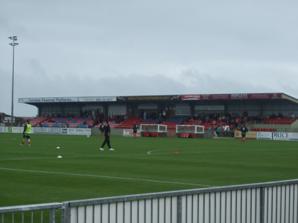
Building: Priory Lane
Country: United Kingdom
Year built: 1988
Stadium in Eastbourne, England Priory Lane Full name Priory Lane Location Priory Lane, Langney , Eastbourne East Sussex , BN23 7QH Owner Langney Sports Club Capacity 4,151 Field size 110 × 75 yards Construction Built 1988 Opened 1988 Tenants Eastbourne Borough F.C. (1983-present) Langney Wanderers F.C. (2017-2021) Peter Fountain Stand River End Stand Scoreboard Plan of Priory Lane Priory Lane is an association football stadium located in Langney , an eastern suburb of Eastbourne , East Sussex , England. It is the home of Eastbourne Borough who play in the National League South . Eastbourne Borough have used this stadium since moving from the playing fields at Princes Park in 1983. History Building commenced in 1983 when the club, which had just joined the Sussex County Football League , leased a playing field and built a garage to store equipment in. The first competitive match played at Priory Lane was against East Preston on 15 September 1984, a match which the Sports won 1–0. At this point in time, the team played on the pitch in front of the modern stadium site. They have played on the current pitch since 1988. Over the years the ground has seen a lot of development. Involving piping a tunnel and installing their own pumping station for drainage. The Peter Fountain stand was first to be built in 1989, named after the man who supplied the labour. This was later extended in the early 1990s as Langney Sports were working their way up in the Sussex County League . There was also a hump where spectators had excellent views of the pitch before the Mick Green stand was built in 1995 ready for the 1995–96 season and is in memory of the club captain who was killed in a building accident in 1994. The Mick Green stand holds the players dressing rooms and a tea bar on the ground level and hospitality suites upstairs. Construction of the Main stand began in the 1999–00 season and following funding from the Football Foundation in March 2001 and promotion to the National Conference in 2008 was expanded to its current capacity. Part of the stadium complex includes the Langney Sports Club, which is open to non-members on selected match days, an indoor bowls centre, archery and tennis courts. In 2007, a rent dispute with the local council created concern that Eastbourne Borough would lose its stadium after the former attempted to increase the rent from £3,000 to £17,000. The supporters club stepped in and collected over 1,000 signatures in a petition. In June 2009, the FA decided that Priory Lane stadium is a Grade A Stadium but advised that the capacity to be reduced to 4,134. The criteria for a Grade A stadium is to have a capacity of 4,000 with at least 500 seats although to be expanded to 5,000 spectators with 1,000 seats by the end of their first season in League Two . The record attendance is 3,770 against Oxford United in the FA Challenge Cup 1st Round on 5 October 2005. The first live televised game was on 12 October 2008 in a league game against Stevenage Borough . In March 2016, plans were finalised to switch to a 3G Artificial Turf in time for the 2016–17 season. Borough reached a ground-share agreement with neighbours Langney Wanderers in April 2017. Wanderers will play their home matches at Priory Lane from the 2017–18 season . In August 2022, Borough reached an agreement with SO Legal Ltd to rename the stadium The SO Legal Stadium at Priory Lane . The deal will initially run until the end of the 2022/23 season. SO Legal are a law firm from Eastbourne that have offices in Eastbourne, Brighton, Hastings, Uckfield, London, and Ulverston. Stands Main Stand has a seating area for 600 spectators, there is a Directors' Suite and Main Sponsor's Executive Suite. Also an Announcer's Box and Press area is also situated in this stand. There is also a family area and disabled access to this stand. The Mick Green Stand houses the dressing rooms, a tea bar (with seating inside), and provides covered terracing at the Priory Road end of the ground. The upper floor has four Executive Suites, in addition to the exclusive 'Legends Lounge', with windows fronting on to the pitch. Peter Fountain Stand is a covered terrace and houses a tea bar. This is where the home fans chant from. River End Stand is a covered terrace but has no amenities. This is where away fans are designated on segregation match days. There is a car park for 400 vehicles, mainly behind the River End stand with a small car park in front of the clubhouse. Segregation Borough never segregated League games before their promotion to the Conference. However, in the 2008/09 season after a home game against Mansfield Town , some games with bigger clubs have been segregated, with the away fans using the River End stand. Other uses In 2006 the stadium was chosen by The Football Association to stage all three of England's fixtures in the Non League Home Nations Tournament. The final of the Sussex Senior Challenge Cup was staged here between 2000 and 2010. Future developments Eastbourne Borough released plans to expand Priory Lane in December 2011. The main focus of the development will be the Peter Fountain (North) Stand, which will include installing a number of Executive Boxes, adding new Changing Rooms and a players tunnel. The River End (East) Stand is due to have 16 tiers of terracing to improve the atmosphere and the Main (South) Stand is planned to be extended to provide additional seating with youth team changing rooms built along the back of the stand facing a new pitch for the youth team. Transport The ground is located over a mile away from Pevensey & Westham railway station , which lies on the East Coastway Line between Hastings and Eastbourne . Eastbourne railway station is around six miles away with good transport links. Both are served by Southern Railway . There are approximately 400 parking spaces at the stadium and the residential streets near the stadium have limited parking. There is a bus service served from Eastbourne town centre. Attendances The progression of Eastbourne's attendance record at Priory Lane is as follows: Updated 10 May 2016 Date Competition Opposition Attendance References 6 May 2002 Sussex Senior Cup Lewes 1,558 11 January 2003 FA Trophy Farnborough Town 1,576 5 May 2003 Sussex Senior Cup Crawley Town 1,705 5 October 2005 FA Cup Oxford United 3,770 The five highest attendances for Eastbourne at Priory Lane are: Updated 10 May 2016 Date Competition Opposition Attendance References 5 October 2005 FA Cup Oxford United 3,770 11 August 2009 Conference National AFC Wimbledon 3,108 1 January 2008 Conference South Lewes 3,027 10 November 2007 FA Cup Weymouth 2,711 24 April 2010 Conference National Oxford United 2,634 References Wikimedia Commons has media related to Priory Lane .